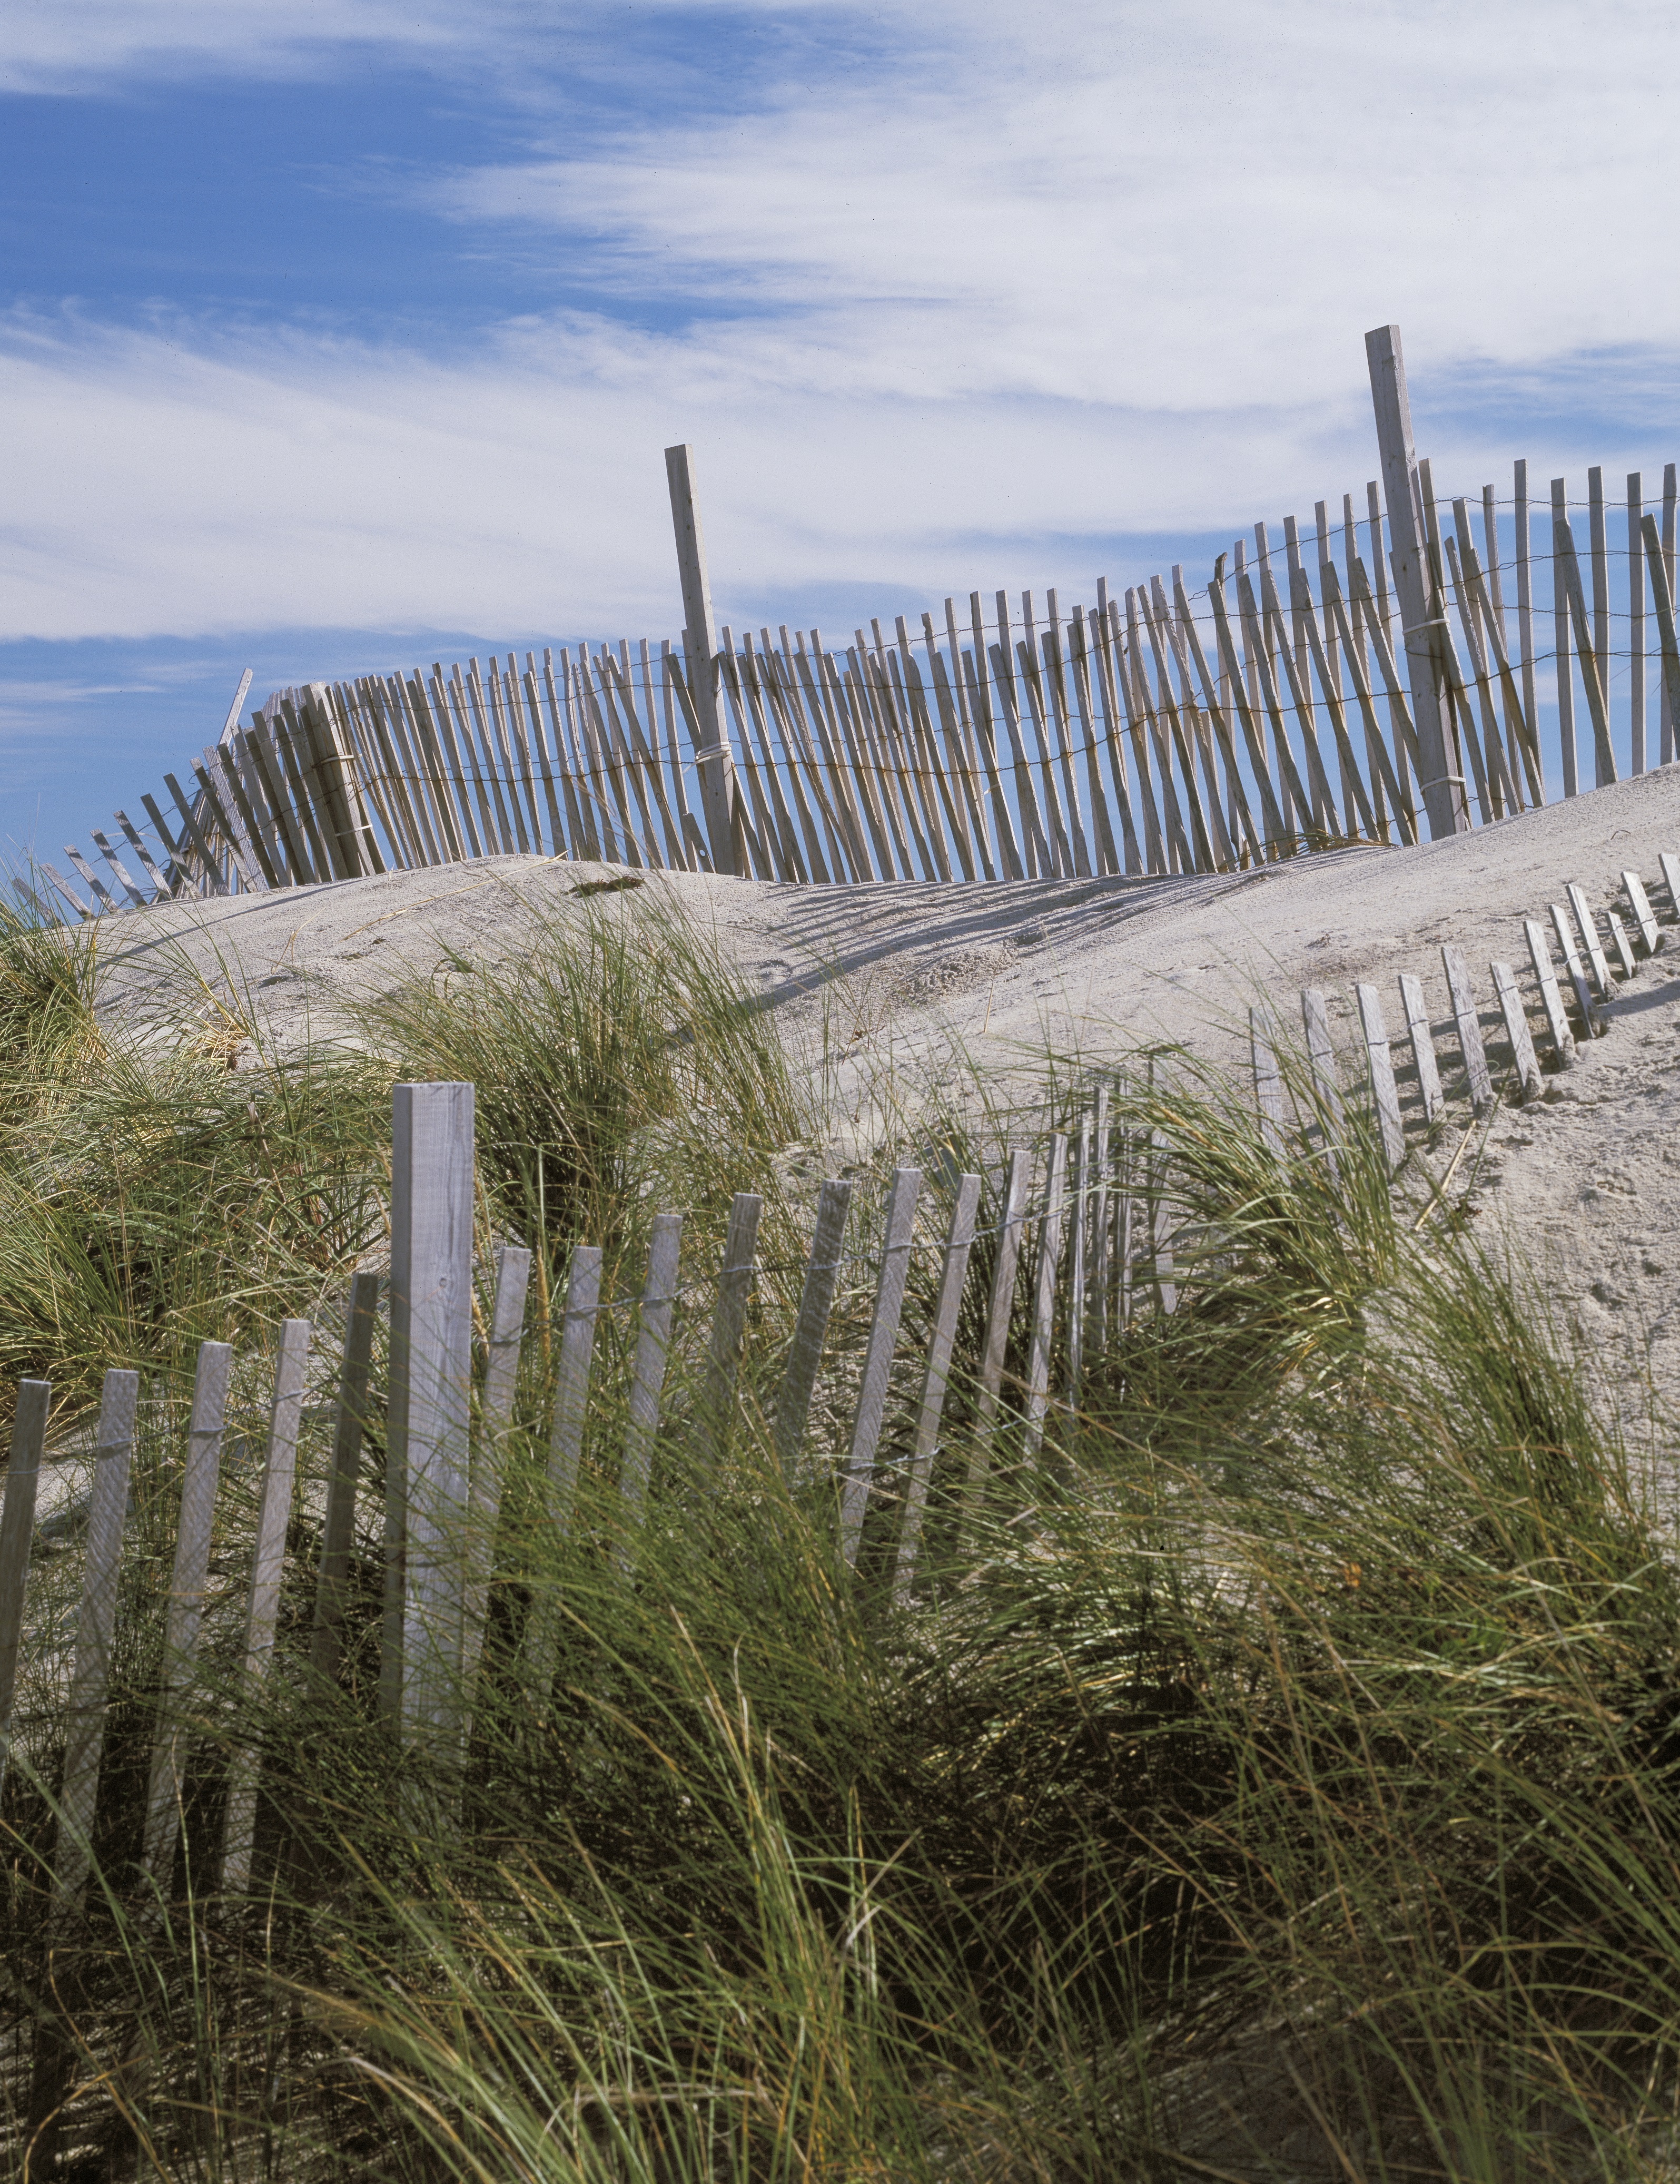
landscape, sea, coast, water, nature, grass, outdoor, sand, ocean, fence, sky, wind, walkway, summer, coastline, seaside, scenic, reservoir, dunes, sunny, wetland, habitat, beach scene, natural environment, grass family, outdoor structure